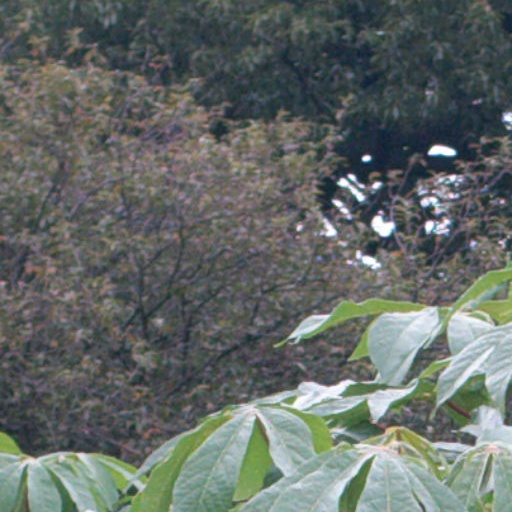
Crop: cassava